Santiago

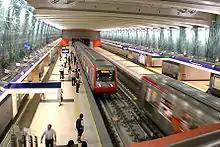
Vicente Valdés station

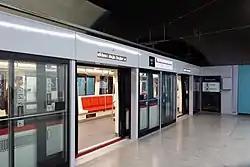
Los Leones station

During this time, the downtown district consolidated as a commercial, financial, and administrative center, with the establishment of various shops and businesses around Ahumada Street and a Civic District in the vicinity of the Palace of La Moneda. The latter project involved the construction of modernist buildings for the offices of the ministries and other public services, as well as the start of the construction of medium-rise buildings. Meanwhile, the traditional residents of the center began to migrate to more rural areas like Providencia and Ñuñoa, which attracted the oligarchy and European immigrant professionals, and San Miguel for middle-class families. Additionally, in the periphery, villas were built by various organizations of the time. Modernity also spread in the city, with the introduction of the first theaters, the expansion of the telephone network, and the opening of Los Cerrillos Airport in 1928, among other advancements.